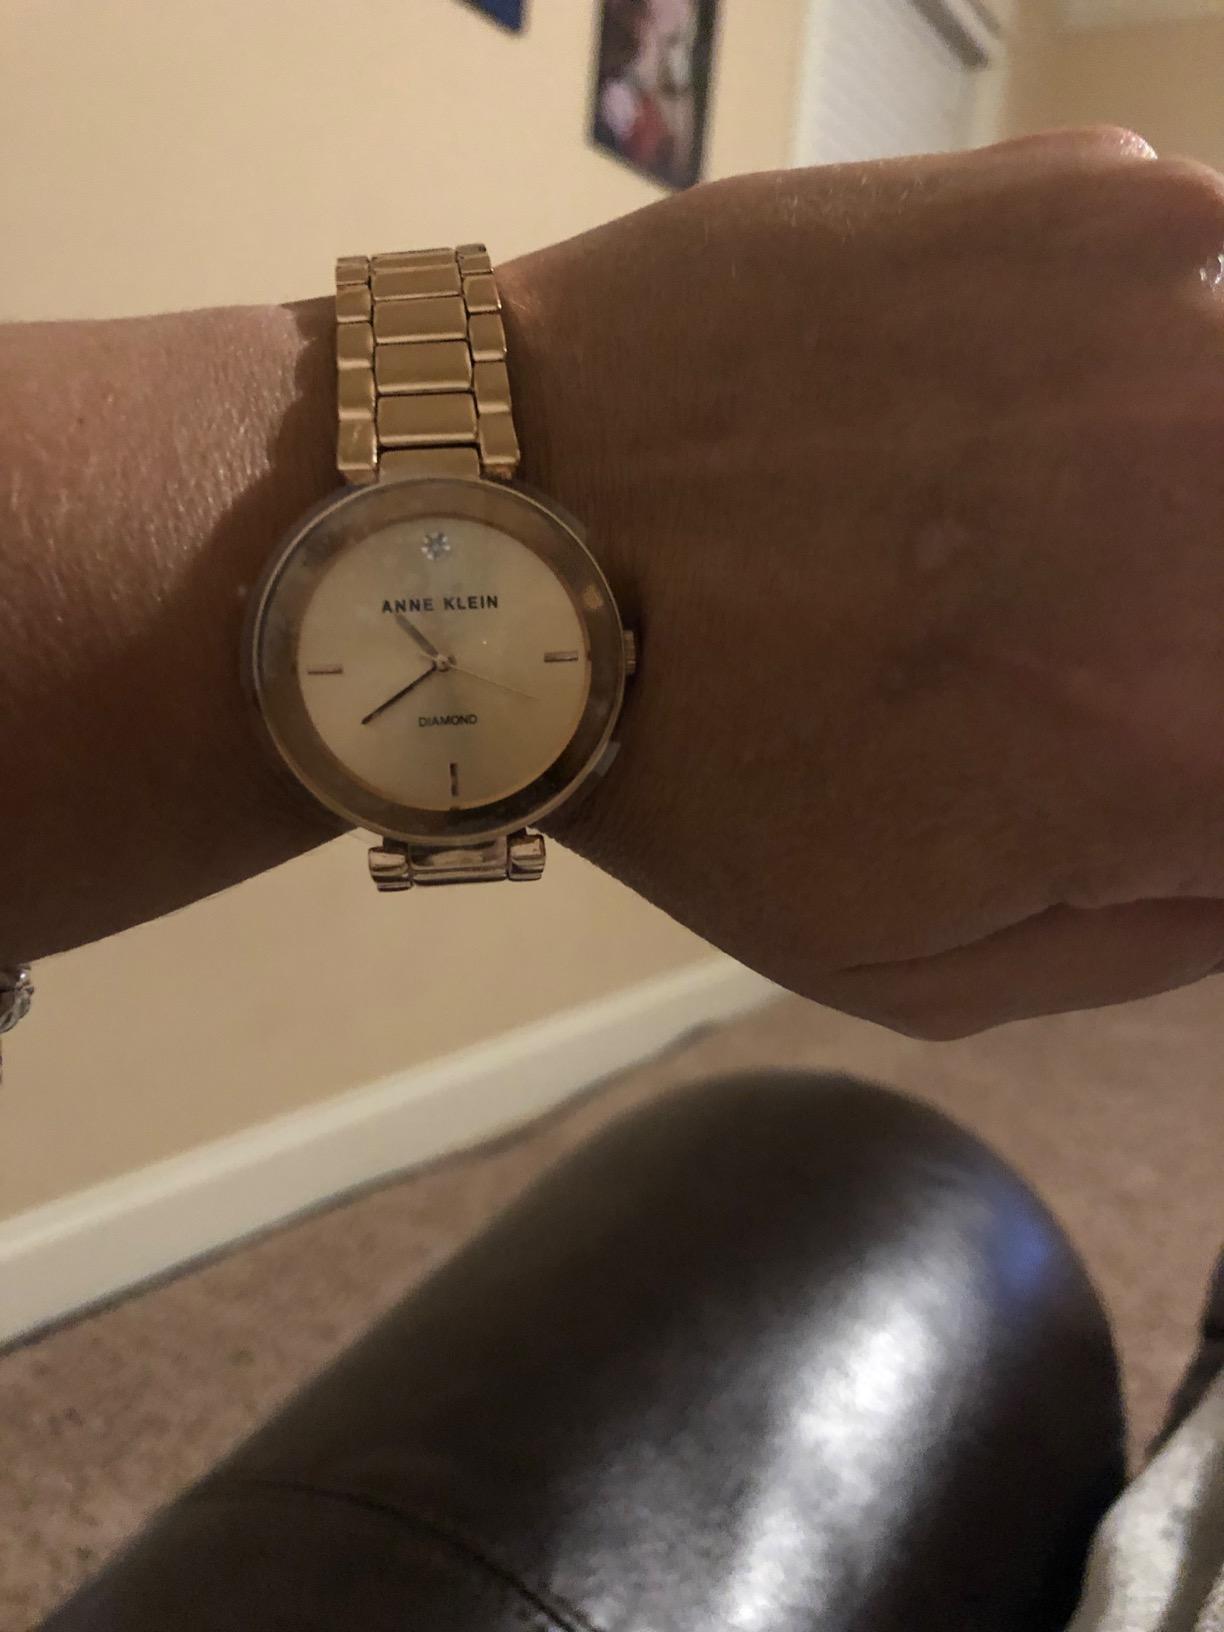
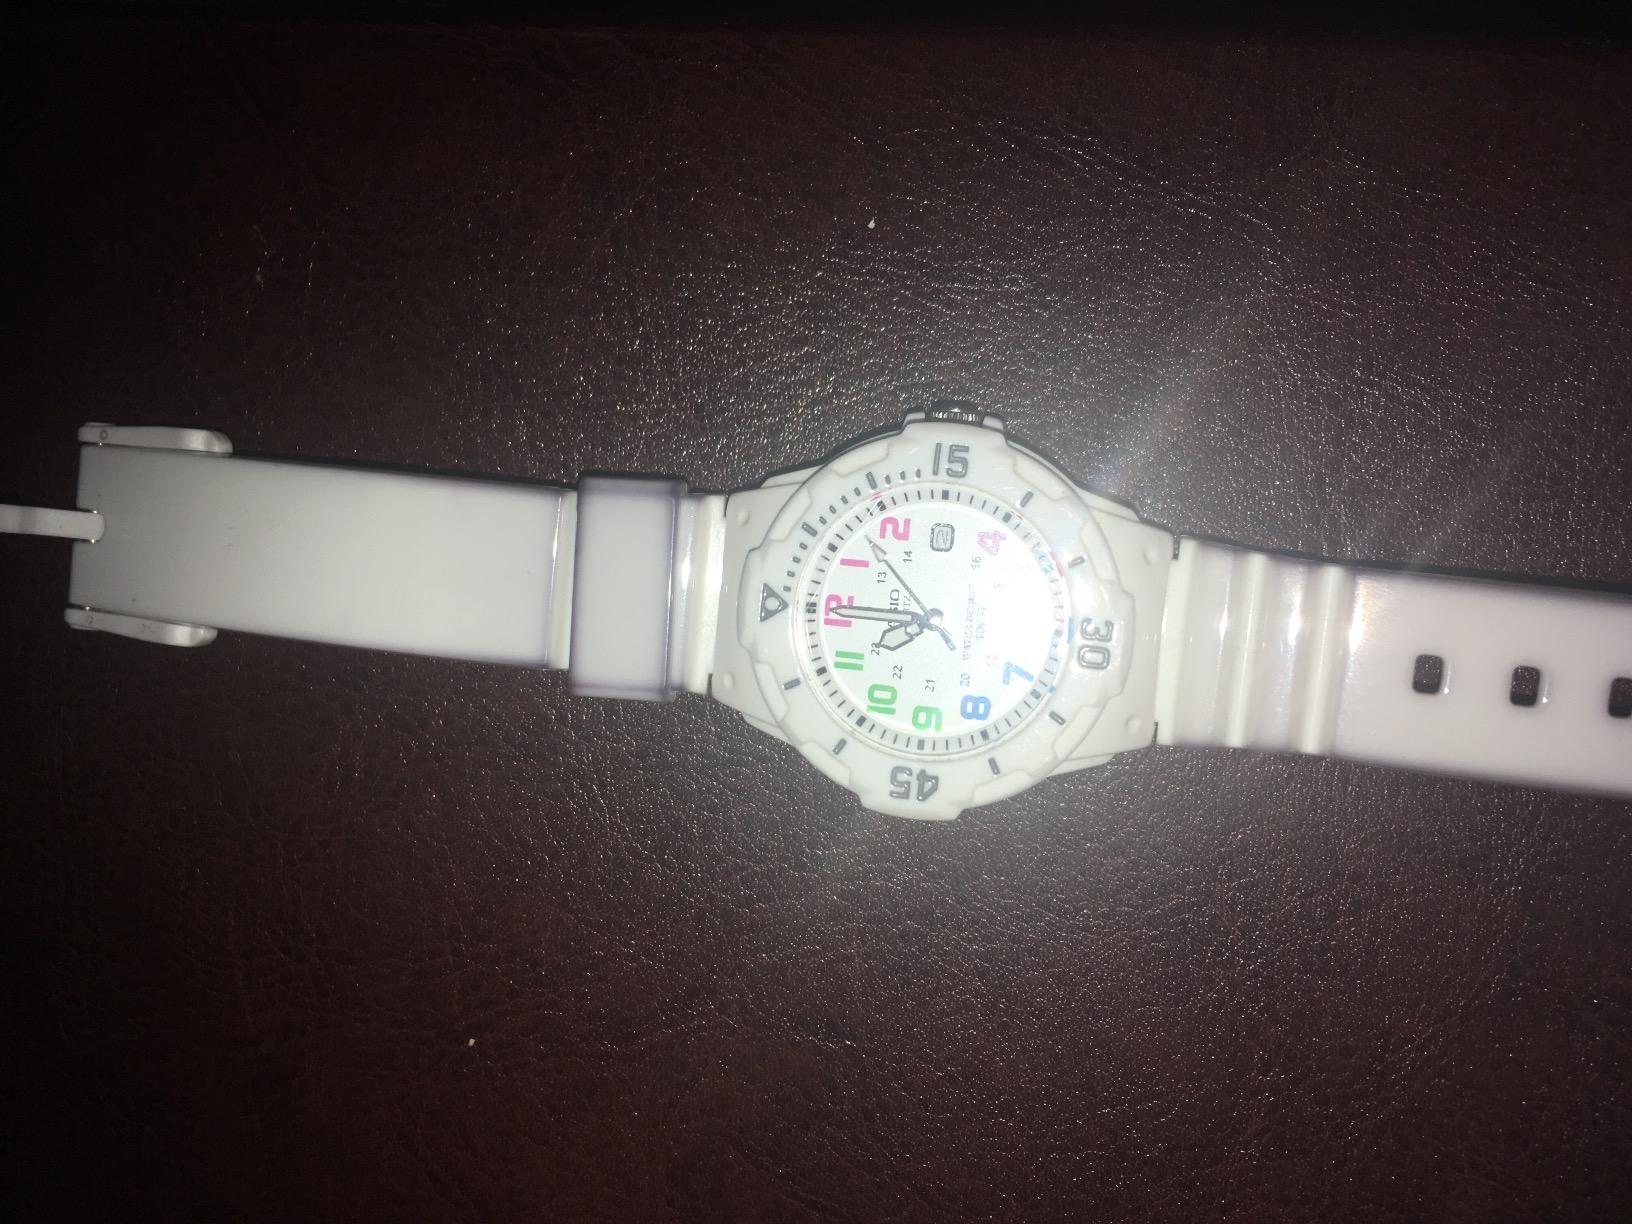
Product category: accessories_watch
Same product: no